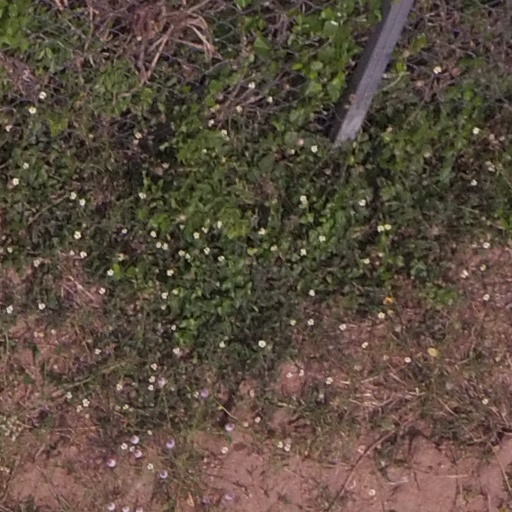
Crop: maize; corn